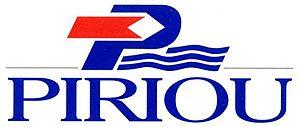
photo PIRIOU
Piriou est une ETI française créée en 1965 et spécialisée dans la construction et la réparation navale. Le groupe est basé en France, au Nigeria, en Pologne, au Vietnam et en Algérie où il propose ses services aux armateurs publics et privés, civils et militaires, exploitant des navires de taille moyenne jusqu’à 120 mètres environ.